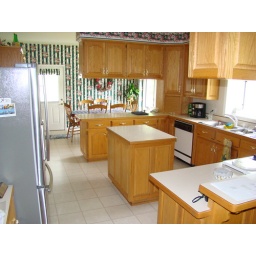
Kitchen counter area in between eating area and living room. Camera facing NORTH side window and WEST side door.